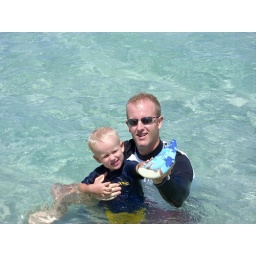
Fun at the sand bar in Kaneohe Bay